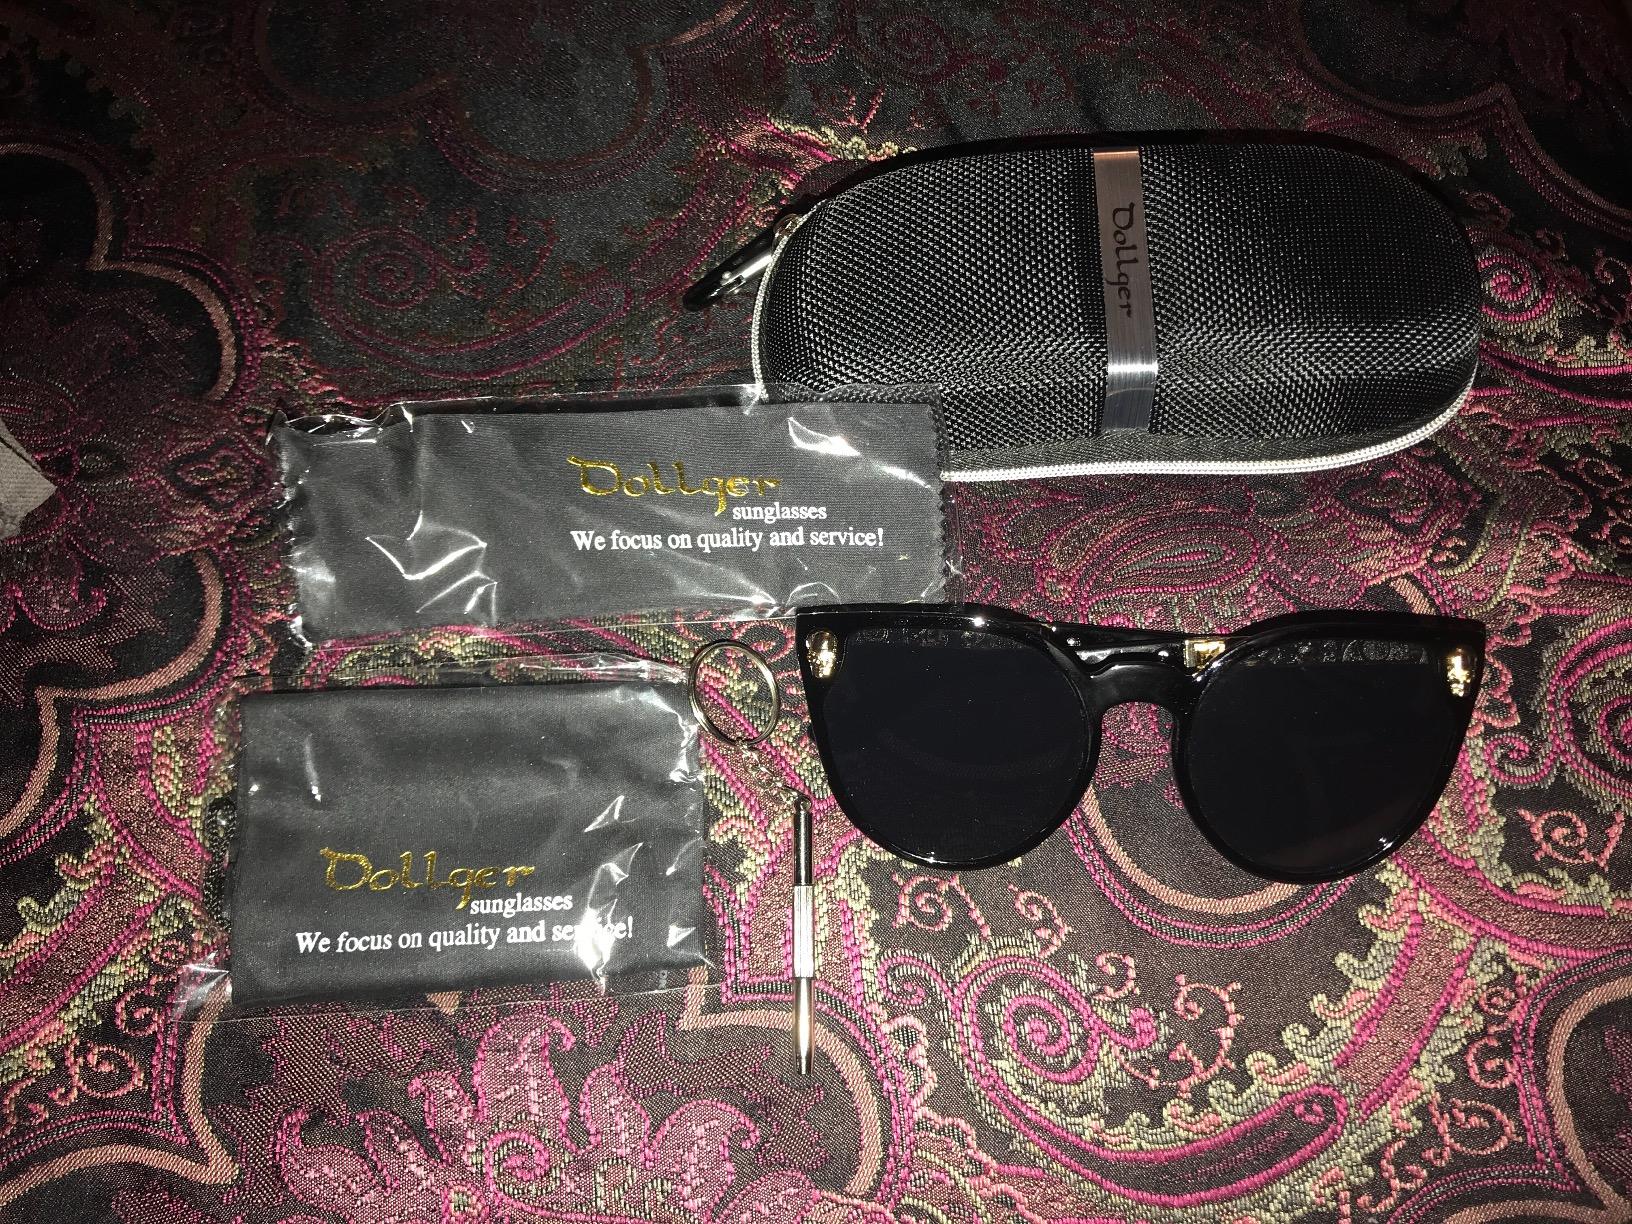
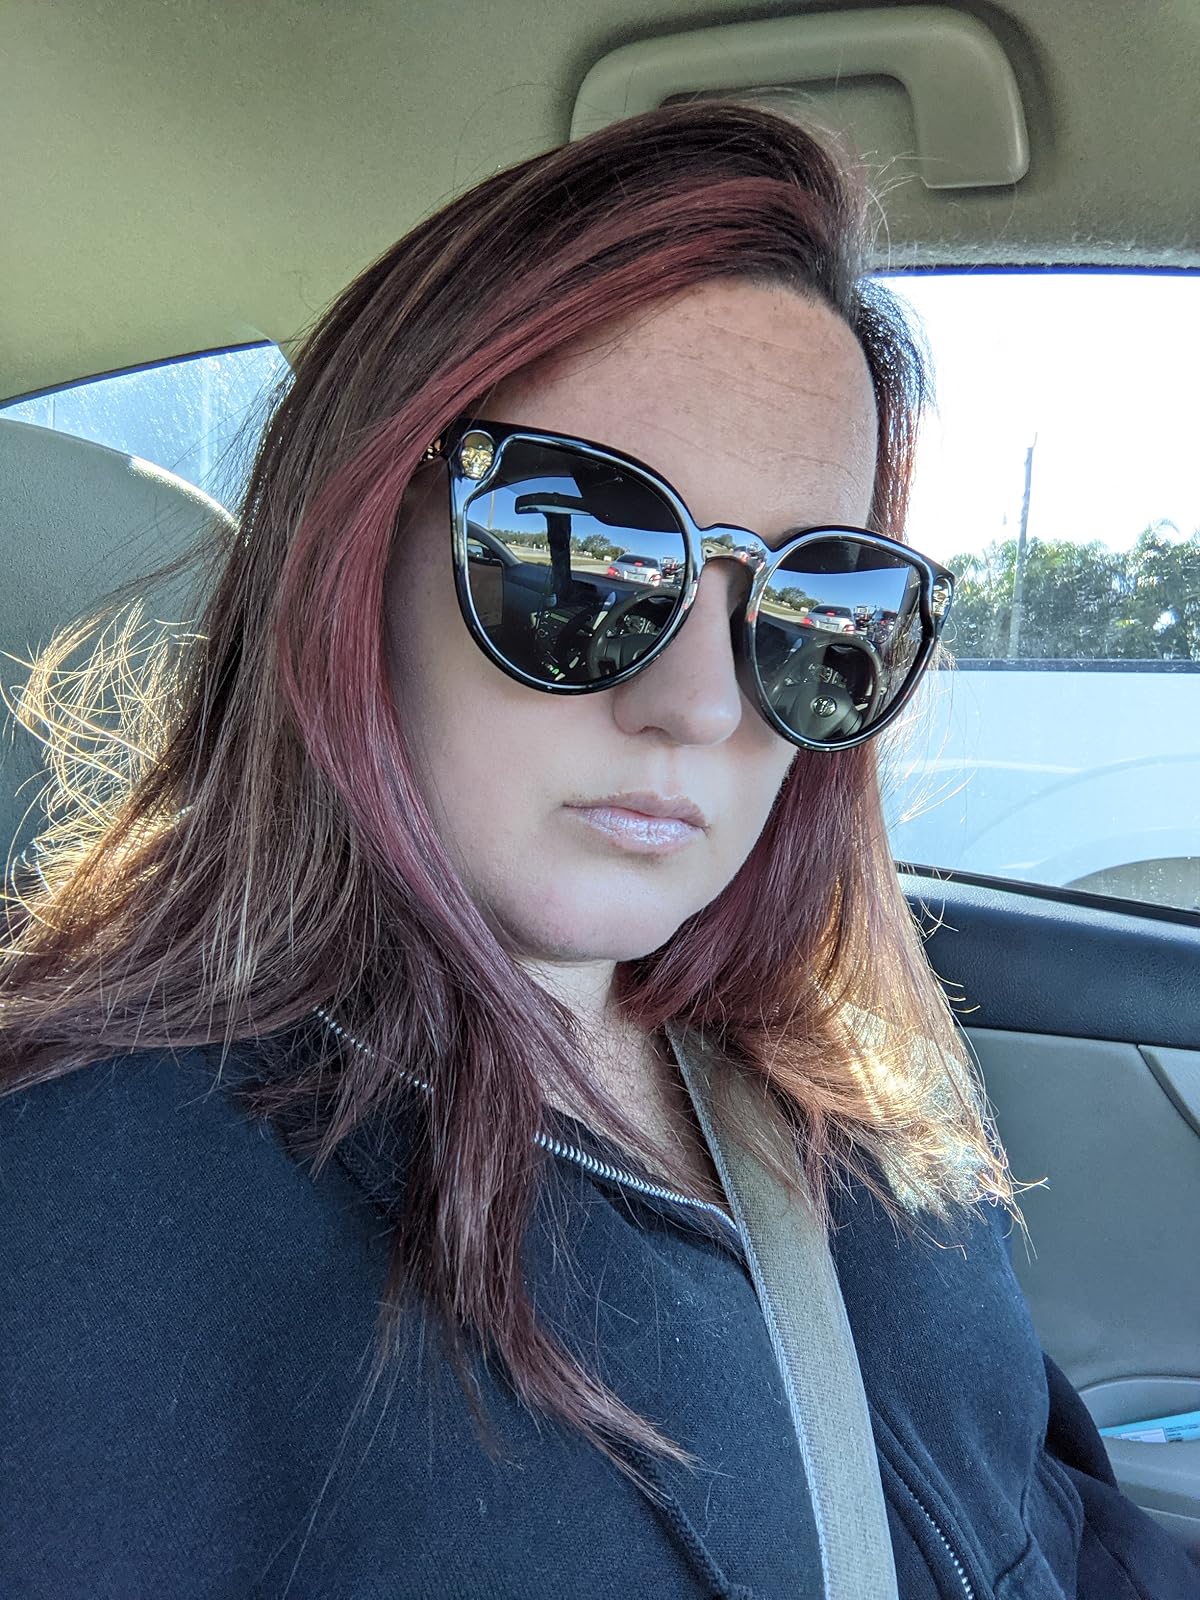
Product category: accessories_sunglasses
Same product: yes